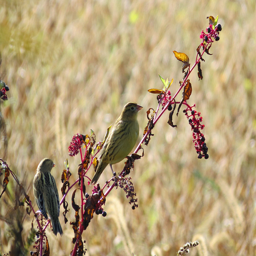
two birds one is yellow and the other is gray black and white
Two birds perched on top of a flower.
Two birds perched on the branch of a berry tree.
Two birds perched on a plant with berries on it.
Two birds are together on a branch outside.